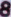
Number: 8